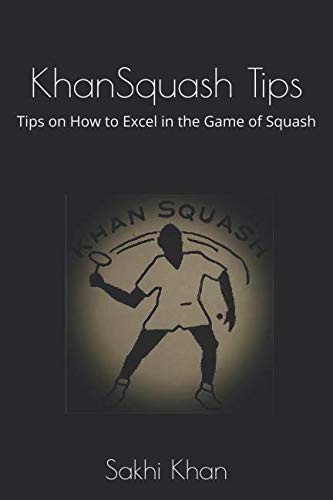
KhanSquash Tips: Tips on How to Excel in the Game of Squash
Brand: WoB
Category: Sporting Goods > Athletics > Racquetball & Squash